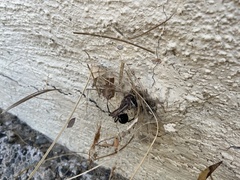
Species: Lactrodectus_hesperus